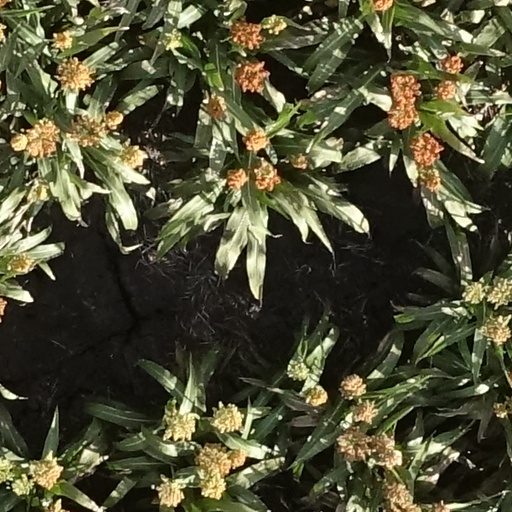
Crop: sorghum